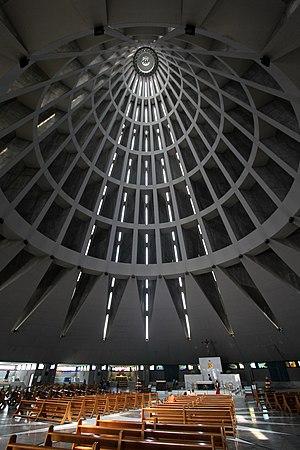
La basilique-sanctuaire Madonna delle Lacrime est un sanctuaire marial sur la commune de Syracuse, dédié à la Vierge Marie.